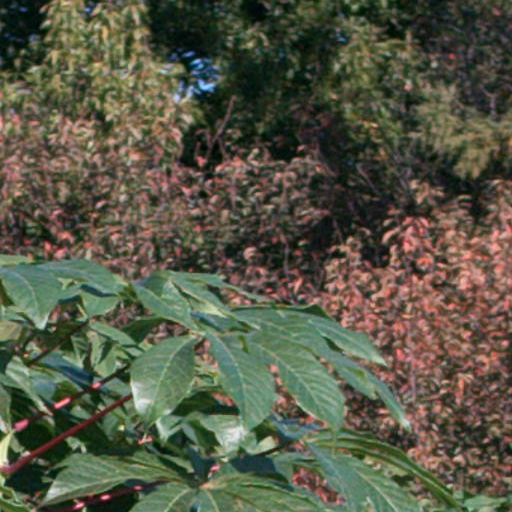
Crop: cassava